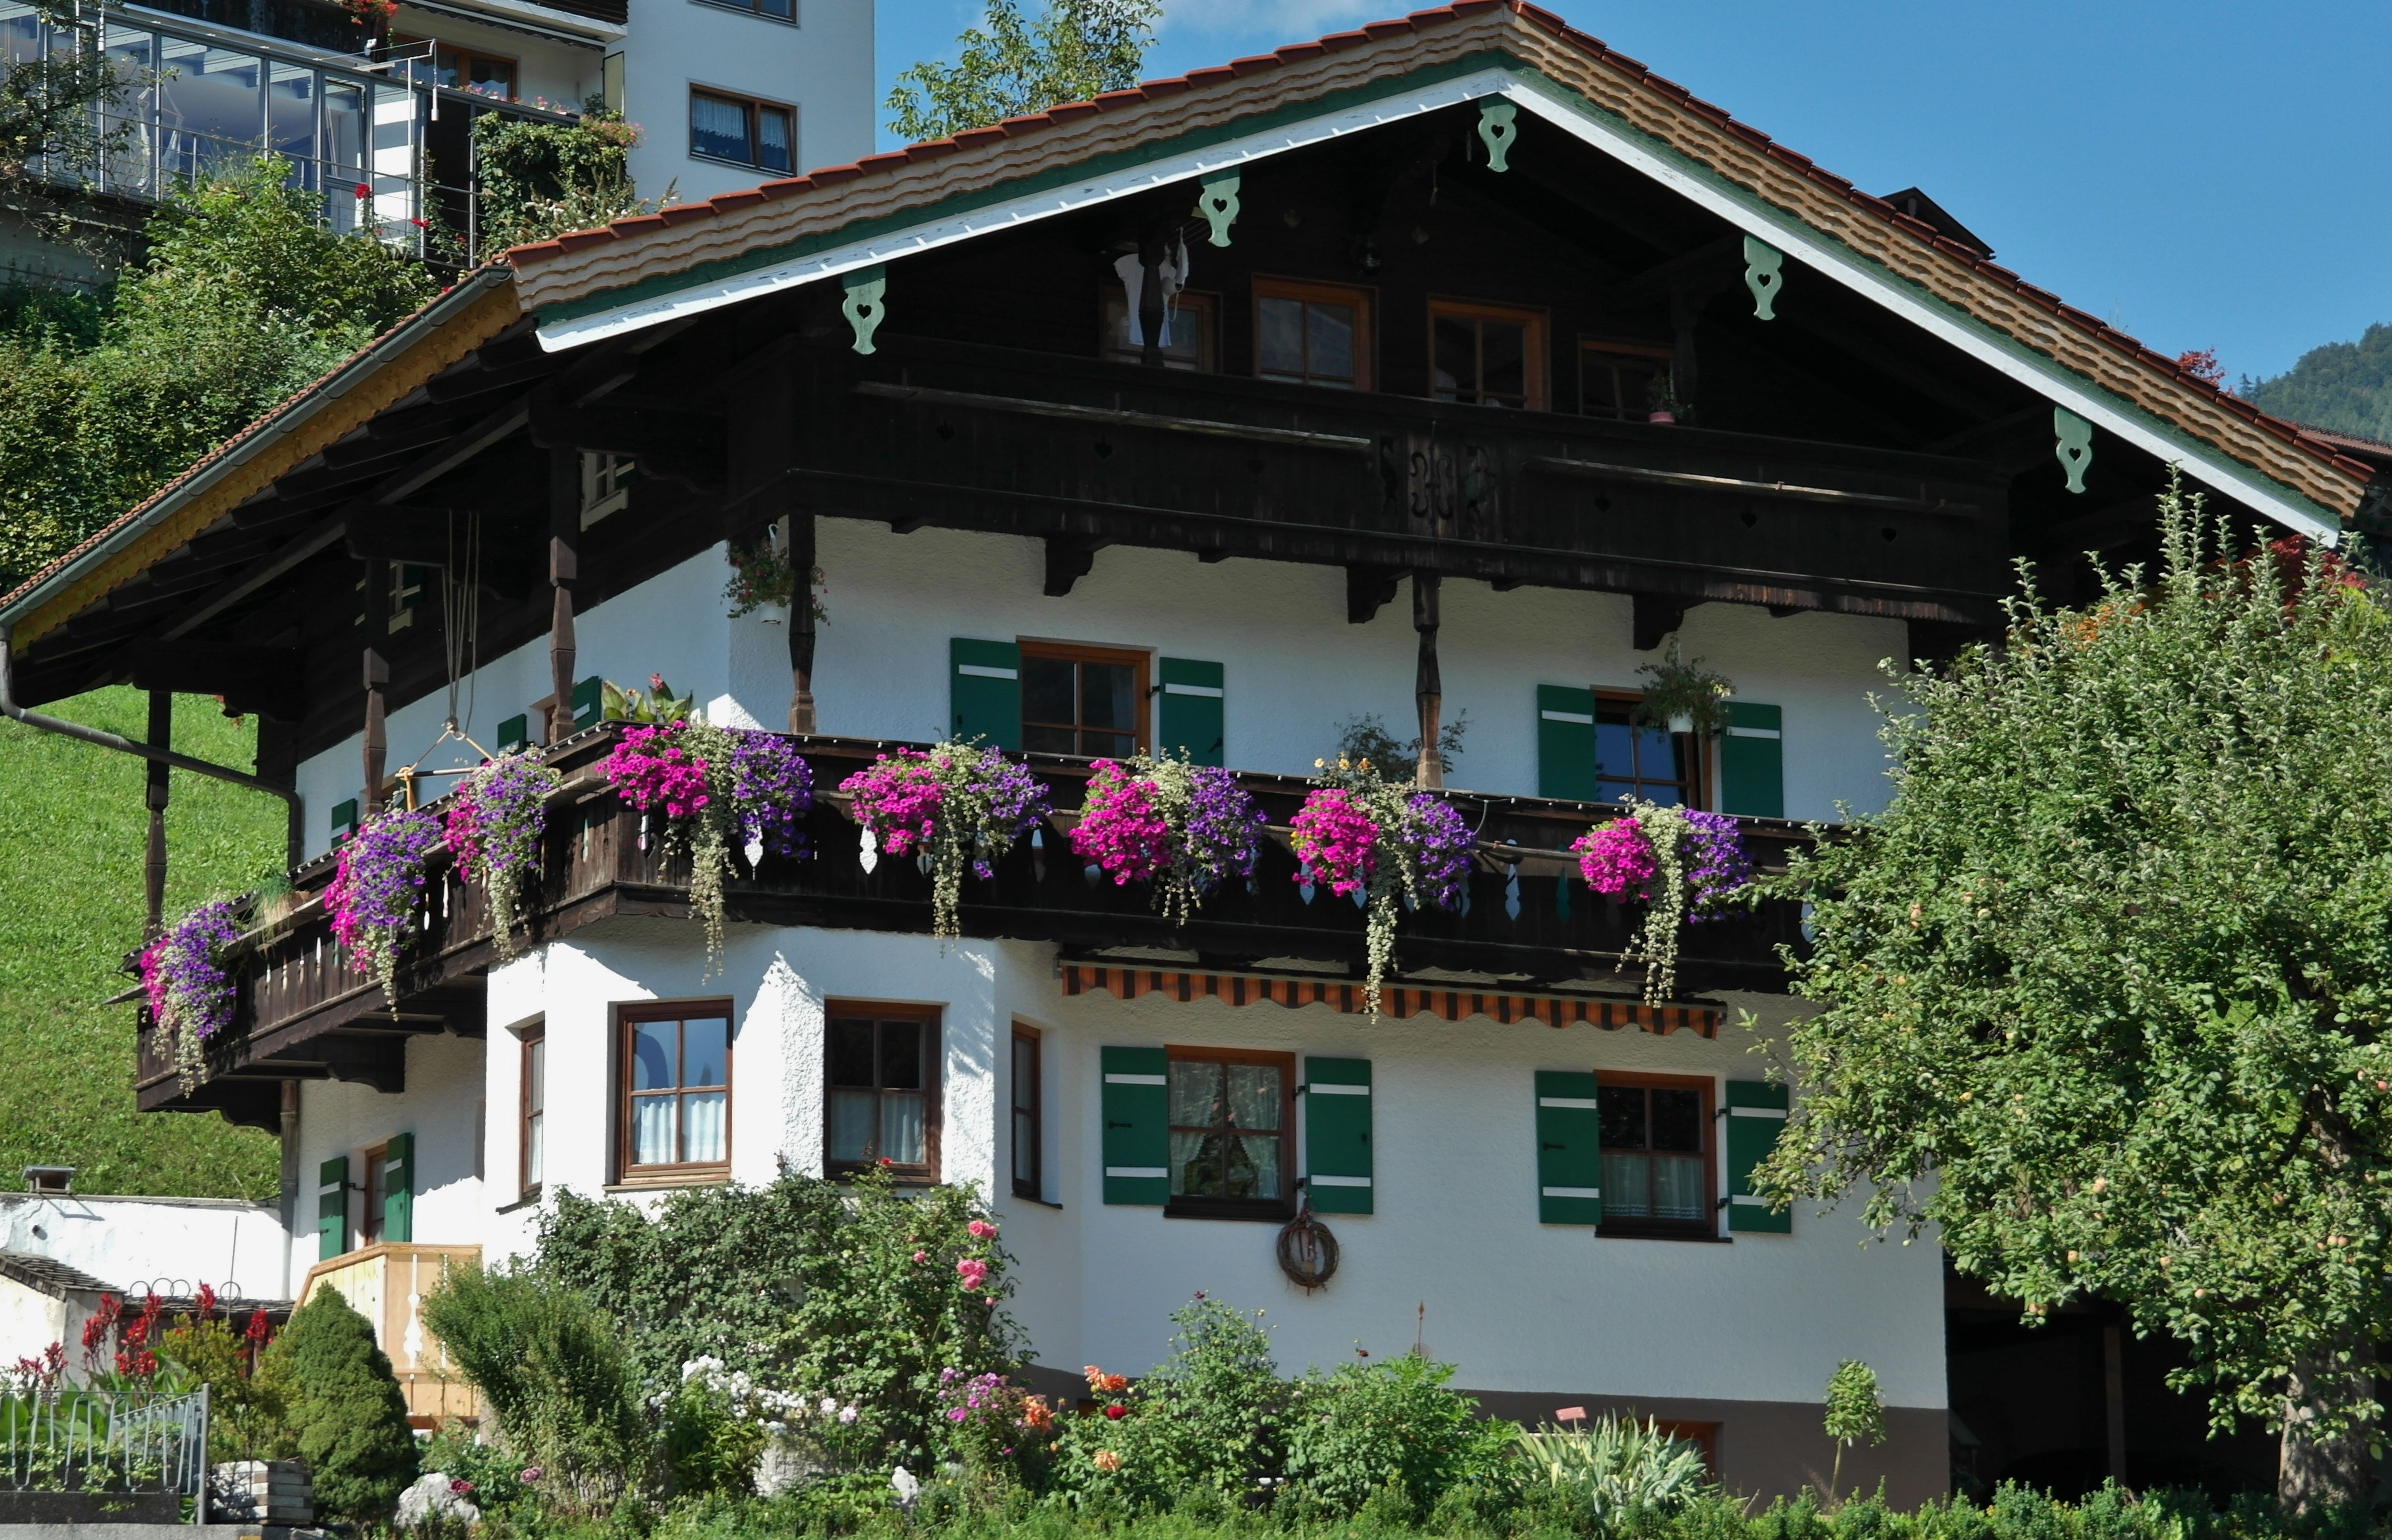
plant, villa, mansion, house, flower, window, roof, building, home, summer, balcony, cottage, facade, property, flora, flowers, bavaria, estate, inn, country house, real estate, summer flowers, historic house, flower balcony